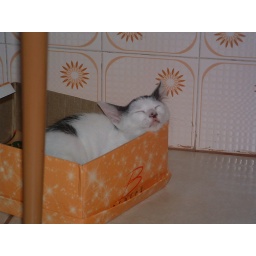
Mio - asleep in a shoe box